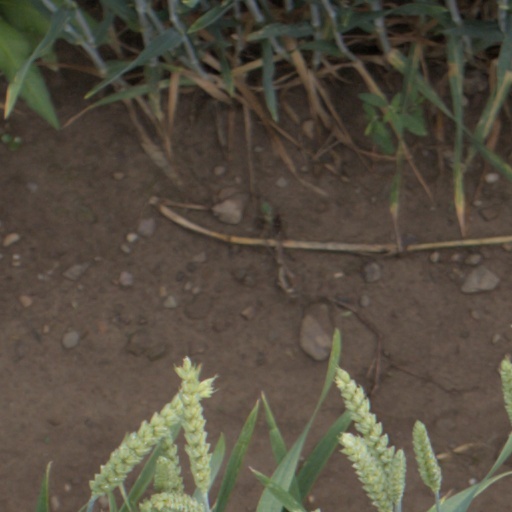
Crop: wheat